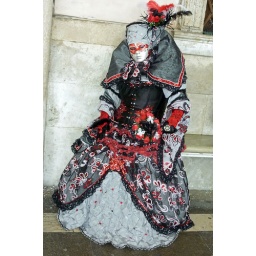
Woman in gray and red (P1000581a)